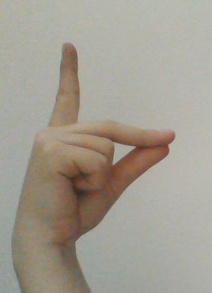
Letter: ta